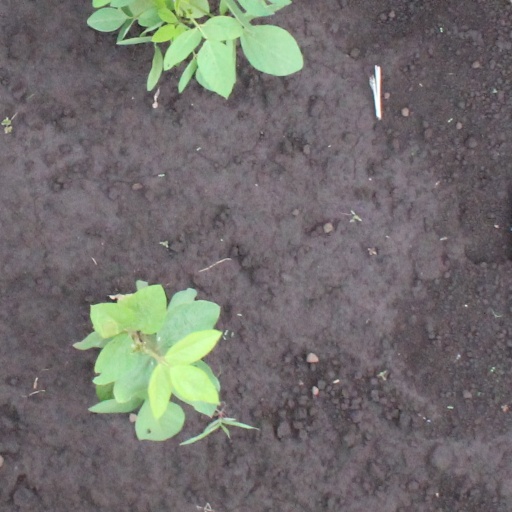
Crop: soybean